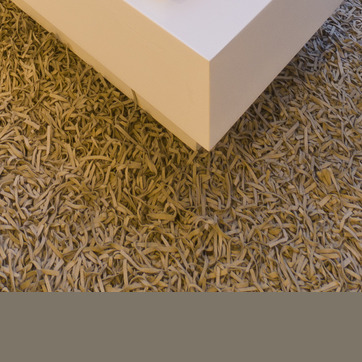
Material: carpet